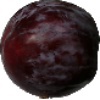
Label: Plum 1